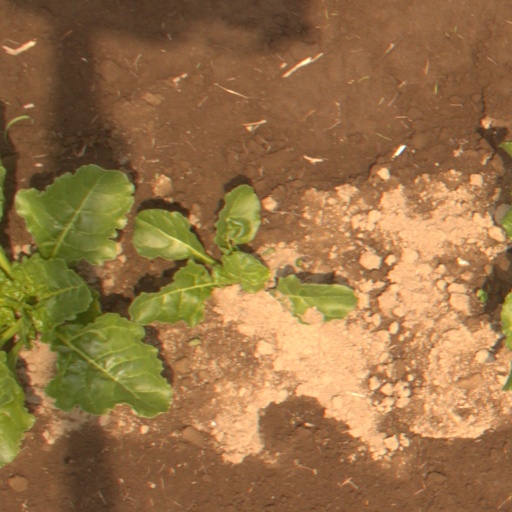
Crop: sugar beet